Edmond, Oklahoma

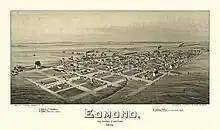
Edmond, Oklahoma Territory, 1891

The Santa Fe rail line in Oklahoma Territory established a water and coaling station for steam engines at this location when the Santa Fe Railroad built into Indian Territory in 1887. The site for the station was chosen because it was the highest point on the line in Oklahoma County; trains could more easily accelerate going downhill while leaving the station in either direction. The railroad then named the station for Edmond Burdick, the Santa Fe's traveling freight agent. When the town was formed after the Oklahoma Land Run of 1889, early settlers decided to adopt the name. Though most of the remnants of the old railroad infrastructure are gone, the Santa Fe, now BNSF, freight line still runs through the same course.